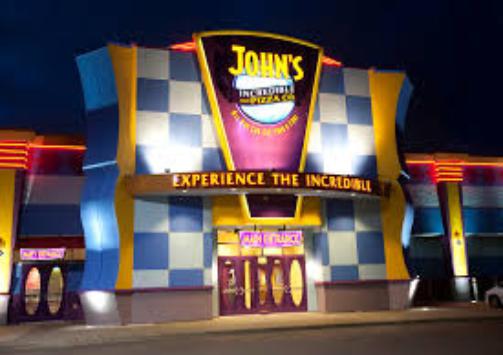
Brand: John's Incredible Pizza
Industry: Food